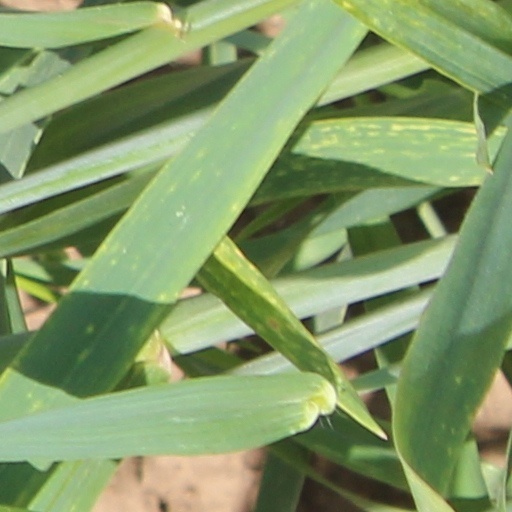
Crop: wheat